Heat stroke

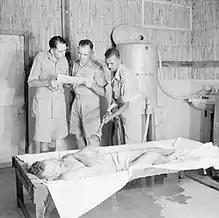
A person being cooled down with water spray, one of the treatments for heat stroke, in Iraq in 1943

Heat stroke or heatstroke, also known as sun-stroke, is a severe heat illness that results in a body temperature greater than , along with red skin, headache, dizziness, and confusion. Sweating is generally present in exertional heatstroke, but not in classic heatstroke. The start of heat stroke can be sudden or gradual. Heatstroke is a life-threatening condition due to the potential for multi-organ dysfunction, with typical complications including seizures, rhabdomyolysis, or kidney failure.